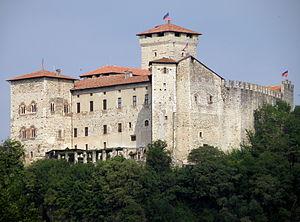
Forteresse d'Angera (en italien Rocca di Angera), surplombant la localité italienne d'Angera, dans la province de Varèse, sur la rive orientale (lombarde) du lac Majeur. Flancs sud (à gauche) et est (à droite).